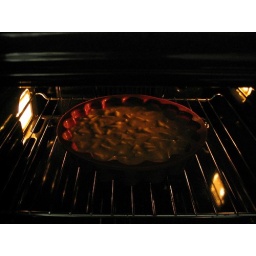
Green tea cake with apples in the oven